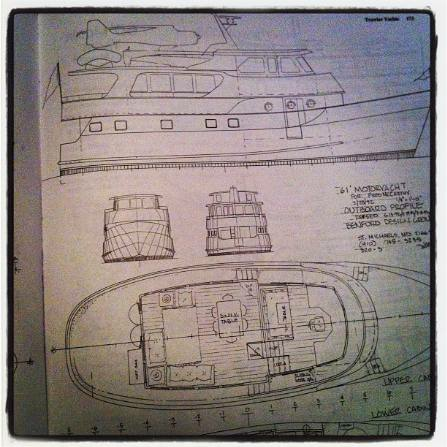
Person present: No